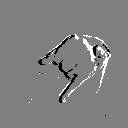
ASL letter: j